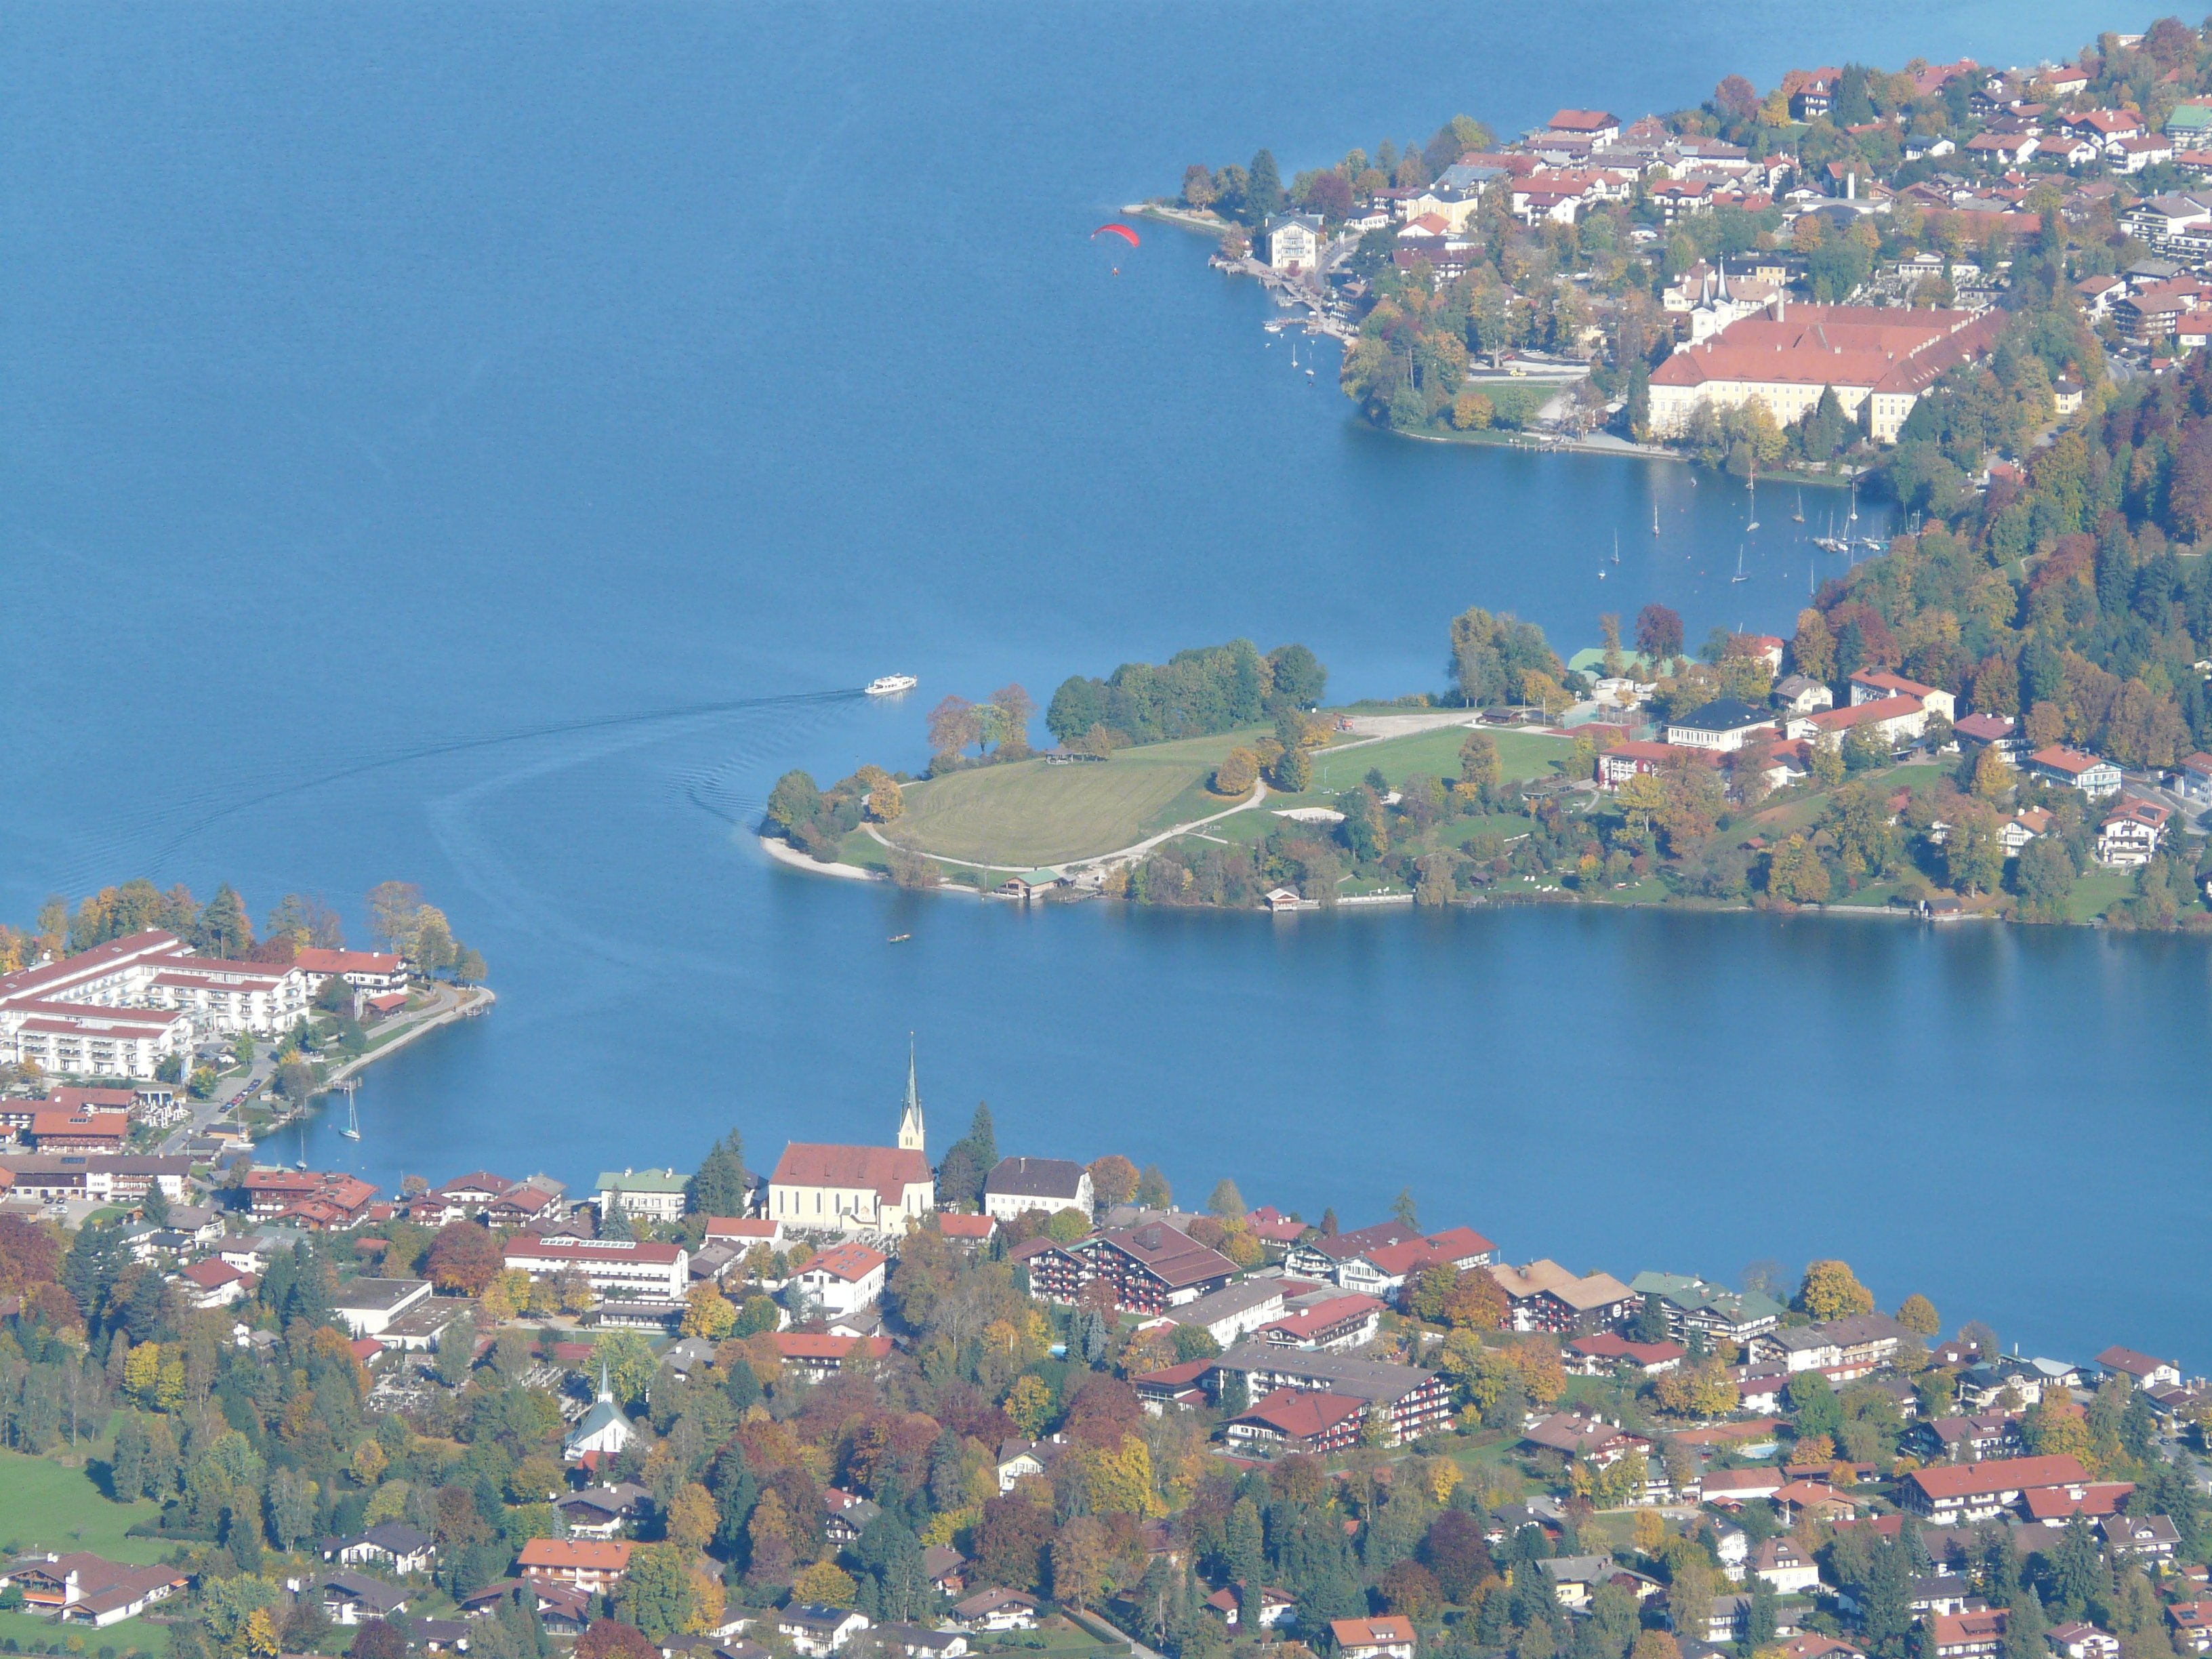
sea, coast, water, dock, lake, town, cityscape, vacation, village, community, bay, harbor, marina, port, settlement, waters, bird's eye view, aerial photography, tegernsee